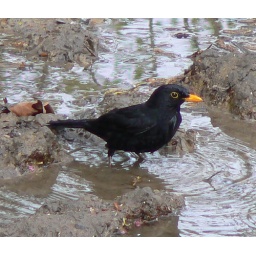
male blackbird in water